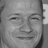
Emotion: happy